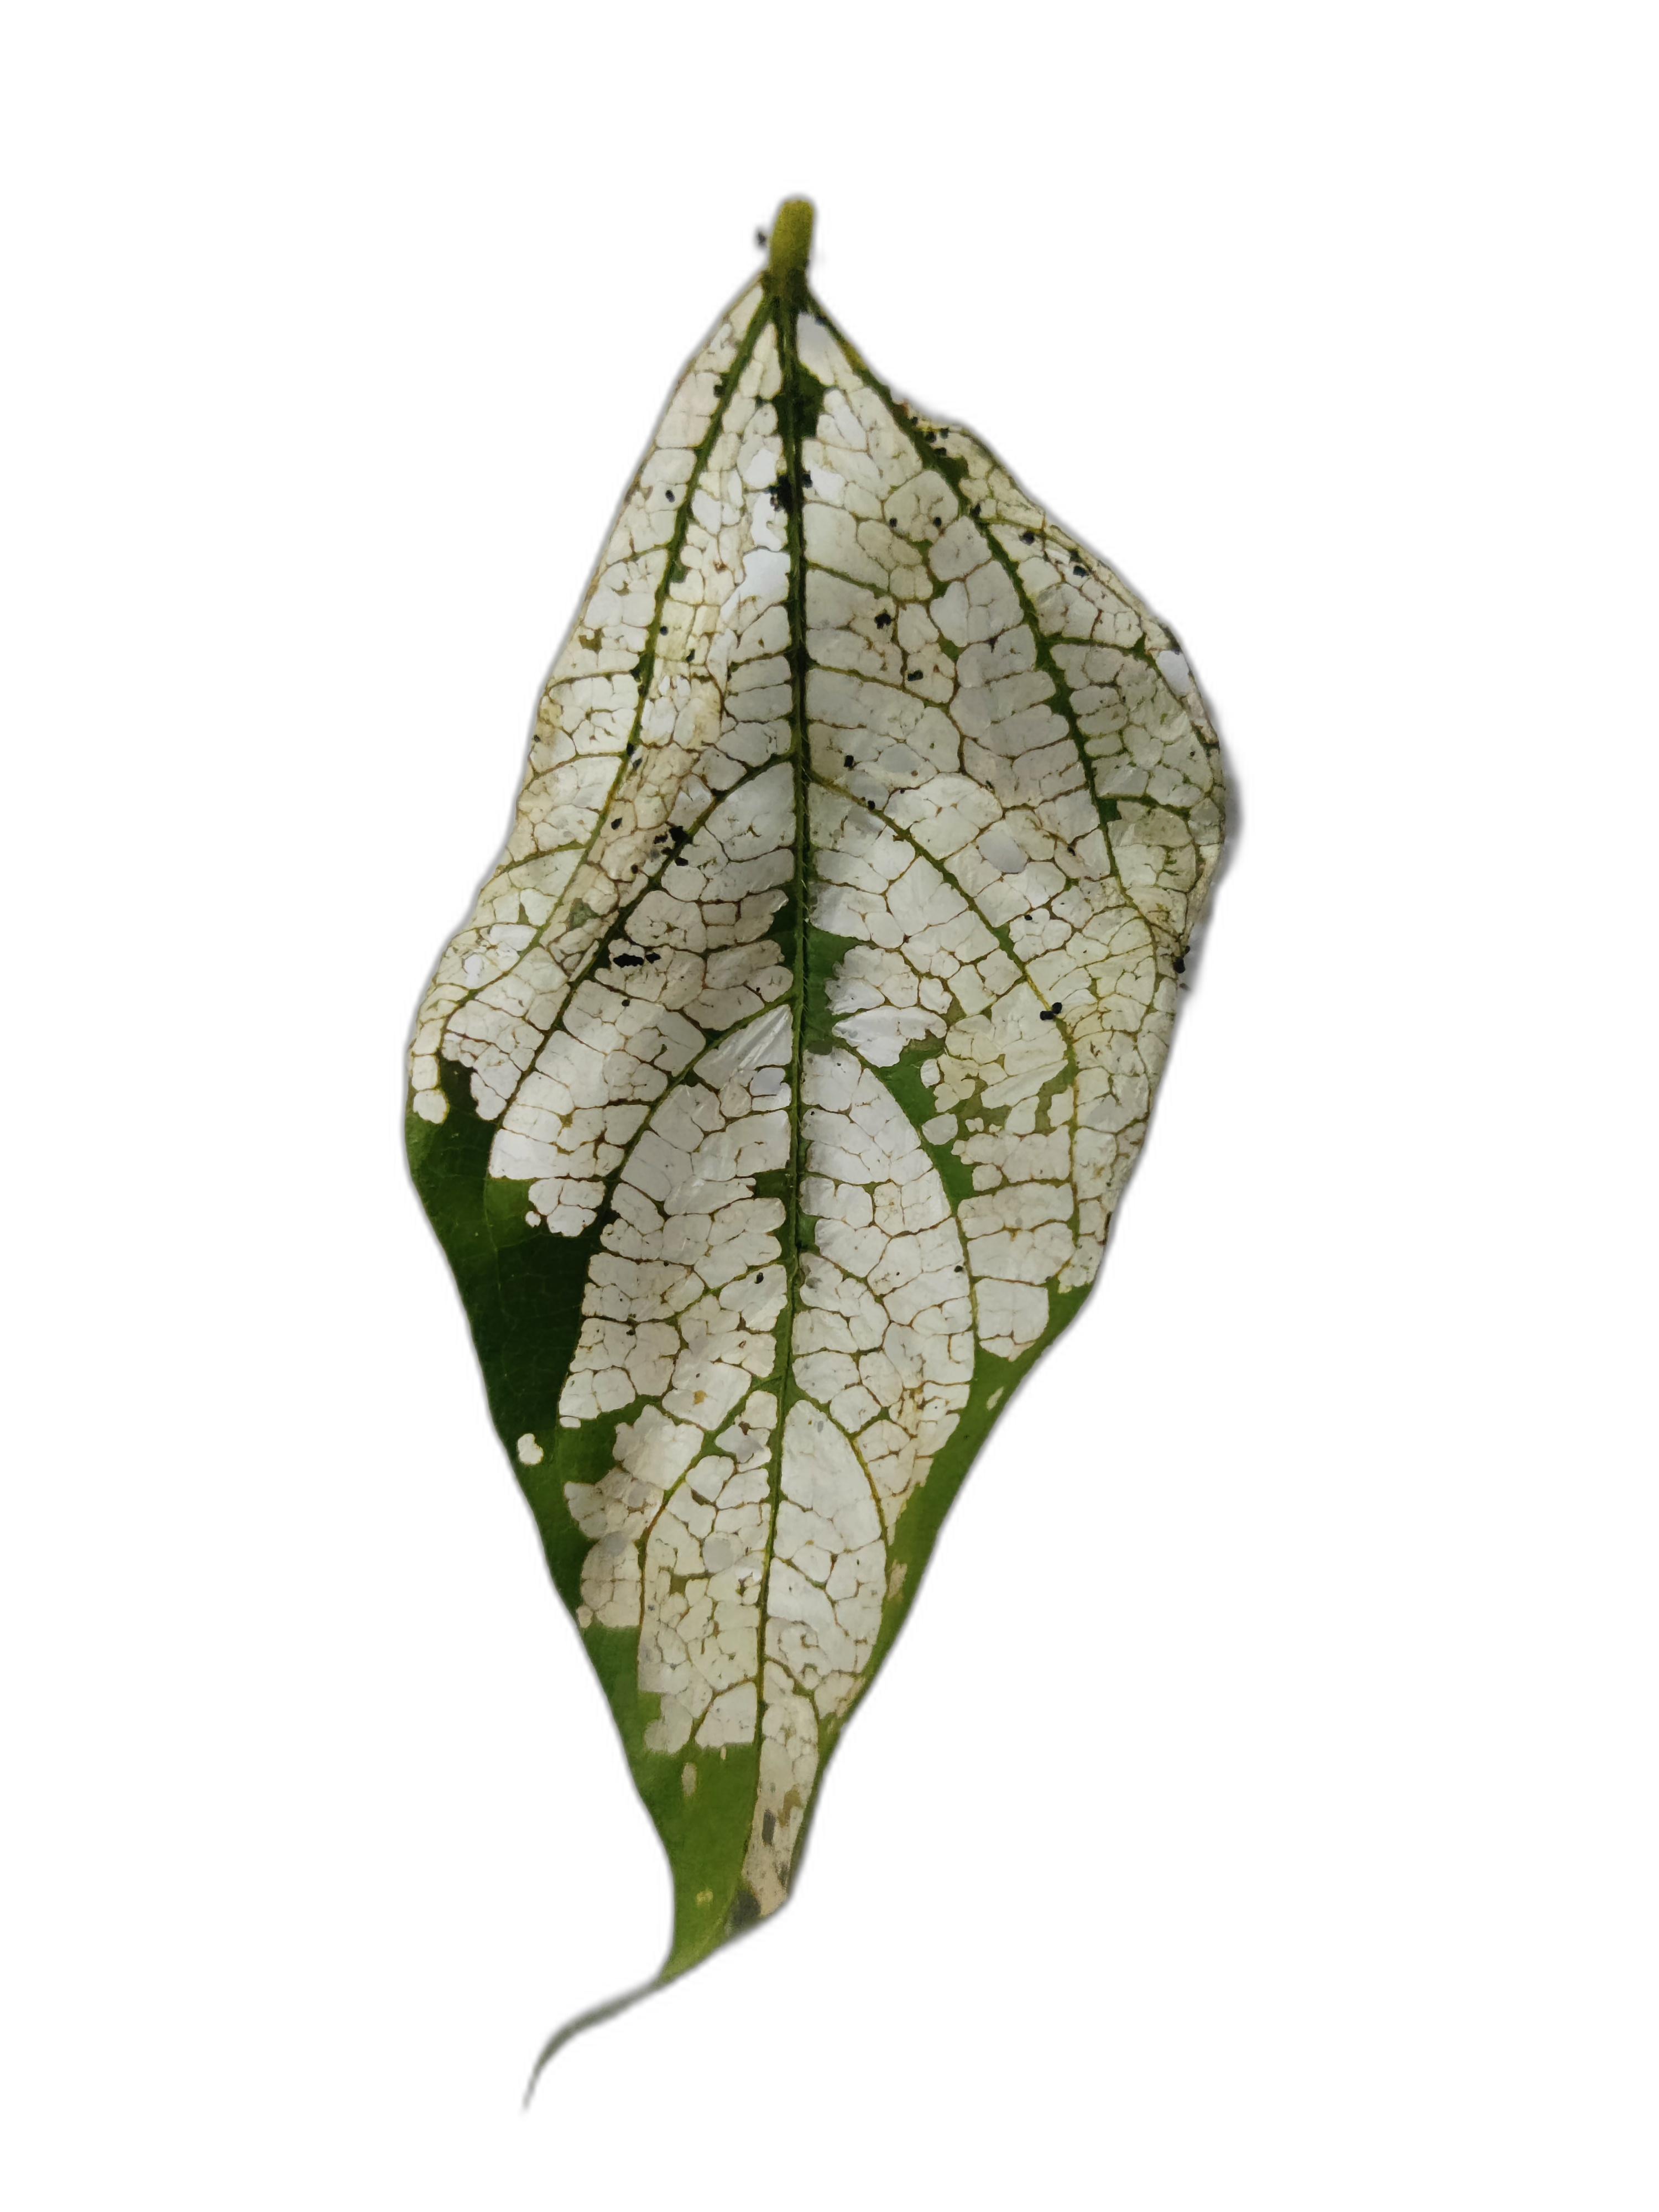
Label: Insect